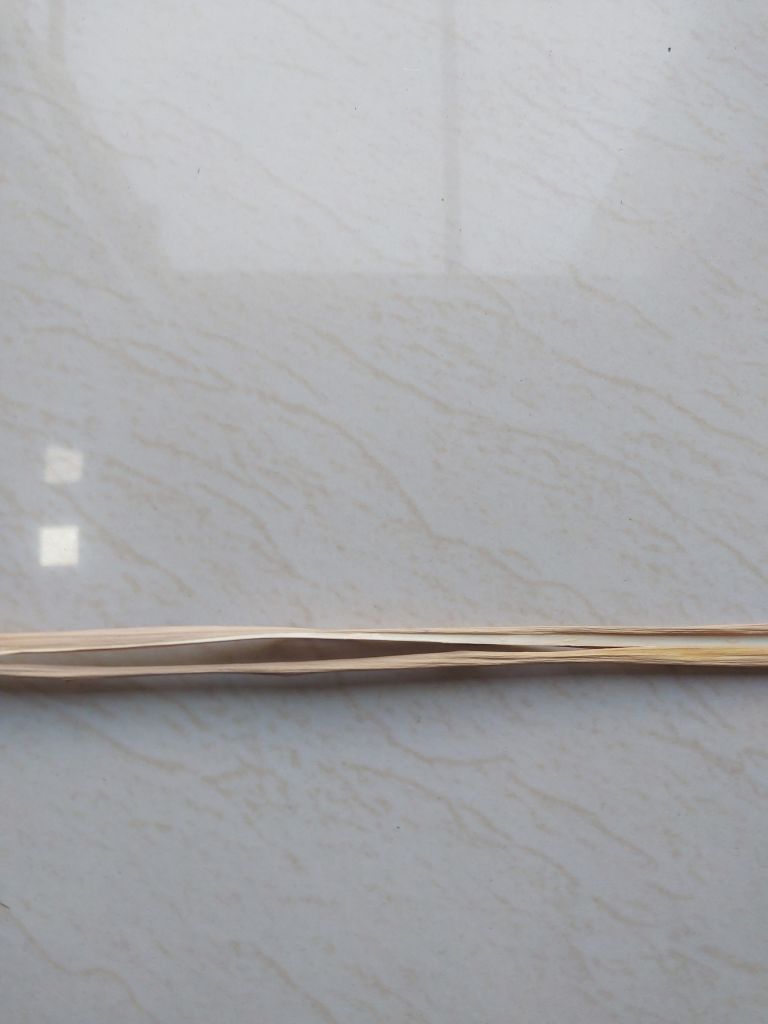
Label: Dried